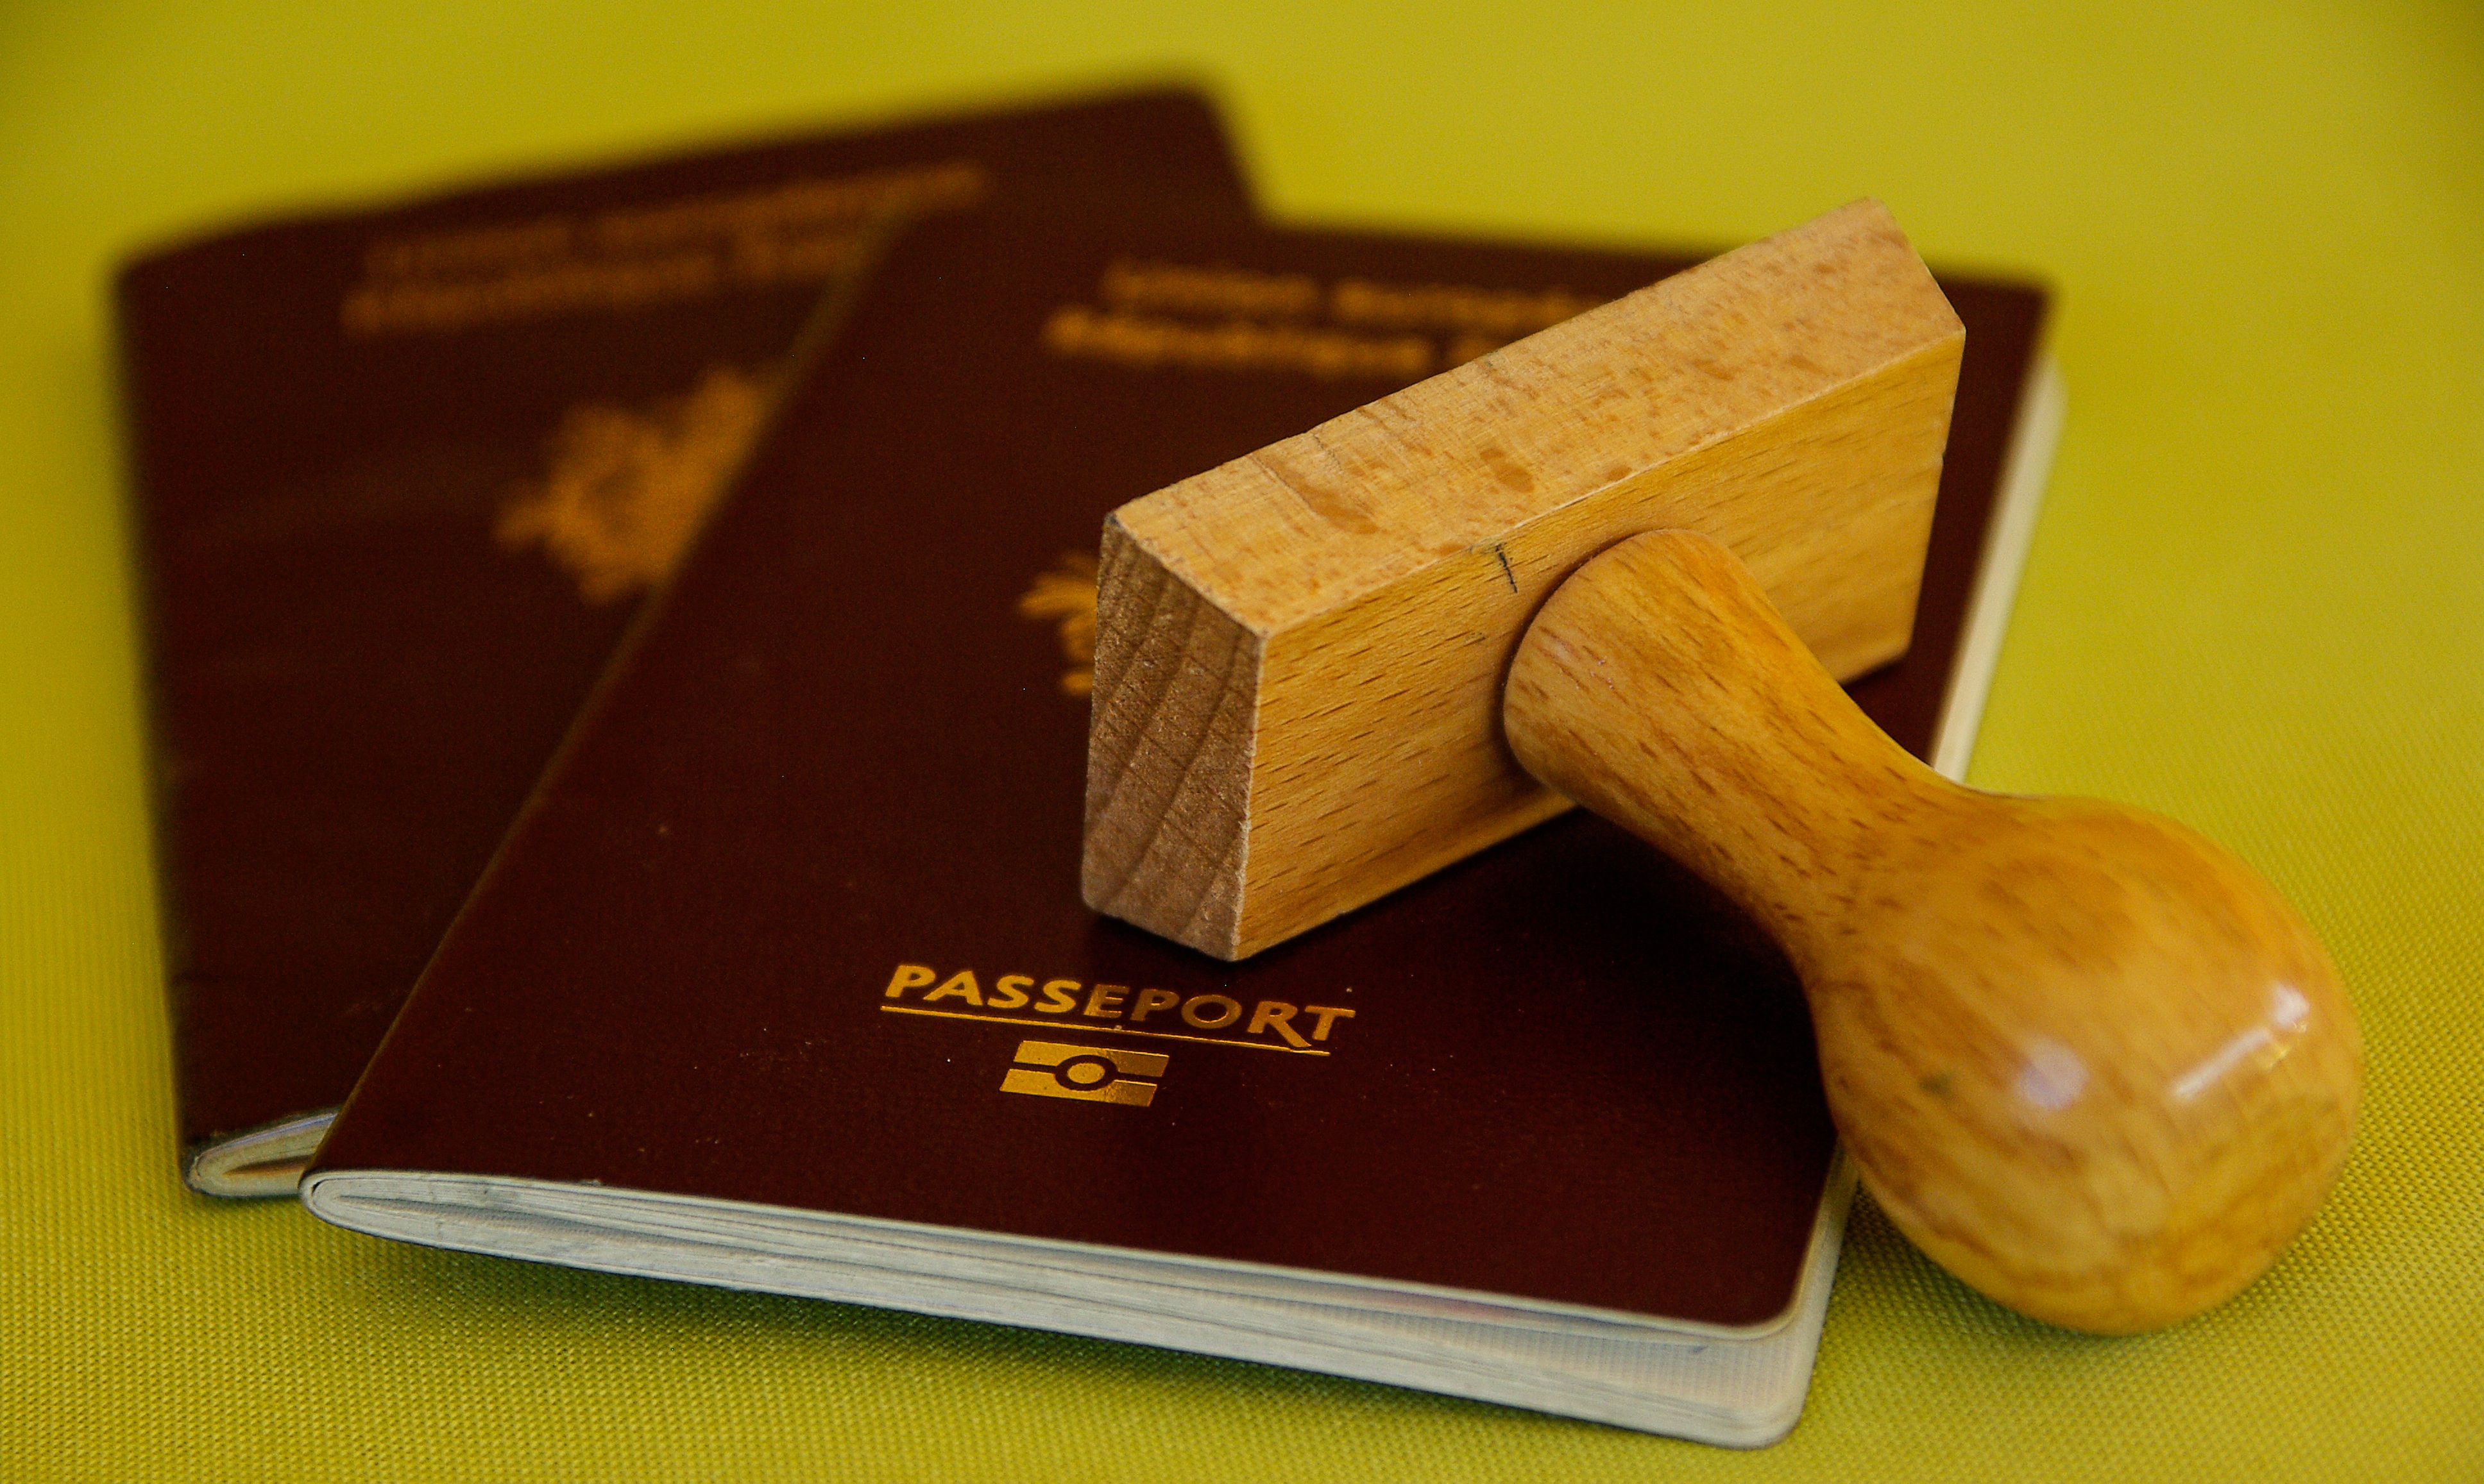
wood, travel, carving, passport, boundary, customs, buffer